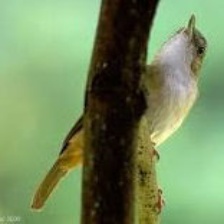
Species: ABBOTTS BABBLER
Scientific name: MALACOCINCLA ABBOTTI